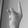
ASL letter: K